Lead candidate

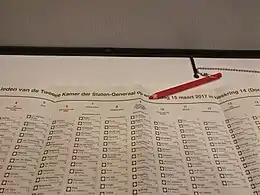
Voting ballot for the 2017 Dutch general election, with each party's lead candidate listed at the top

In the Netherlands, which uses a system of open-list proportional representation, the lead candidates in elections for the House of Representatives are almost always the parties' political leaders. When elected, the lead candidate usually becomes the party's parliamentary leader in the House of Representatives. When a coalition is formed, the lead candidates of the governing parties may be offered senior positions in the Cabinet, requiring them to vacate their seats in parliament. Traditionally, the lead candidate of the largest party in the governing coalition becomes Prime Minister.